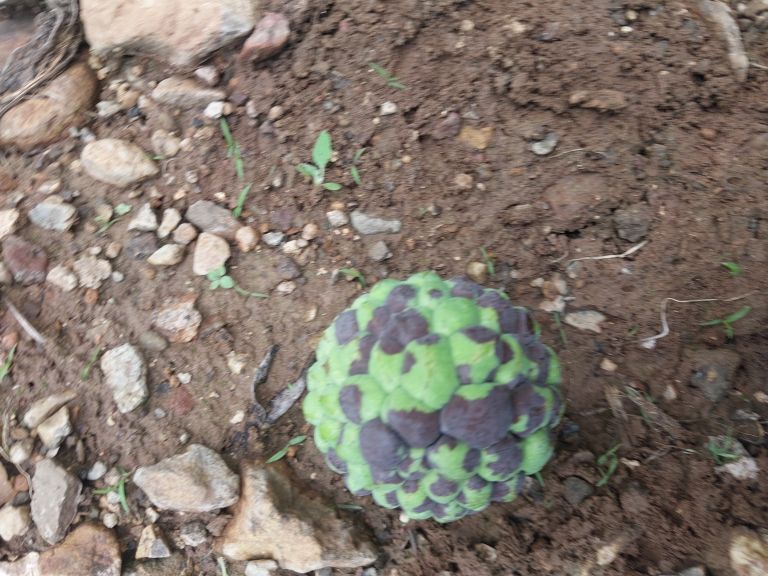
Disease label: Diplodia Rot